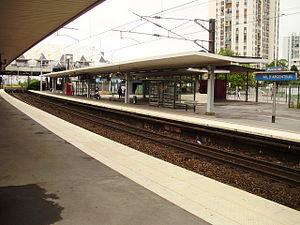
Gare du Val d'Argenteuil, à Argenteuil, Val-d'Oise, France (extrémité ouest du quai pour Paris)
La gare du Val d'Argenteuil est une gare ferroviaire française de la ligne de Paris-Saint-Lazare à Mantes-Station par Conflans-Sainte-Honorine, située dans la commune d'Argenteuil.